Northwestern Confederacy

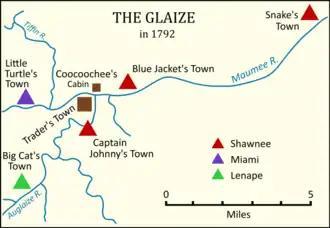
The Glaize in 1792, showing towns of Little Turtle, Big Cat (home of war chief Buckongahelas), Captain Johnny, Blue Jacket, and Captain Snake, as well as Coocoochee's cabin.

The composition of the confederacy changed with time and circumstances, and a number of tribes were involved. Because most nations were not centralized political units at the time, involvement in the confederacy could be decided by a village (or an individual) rather than a nation.